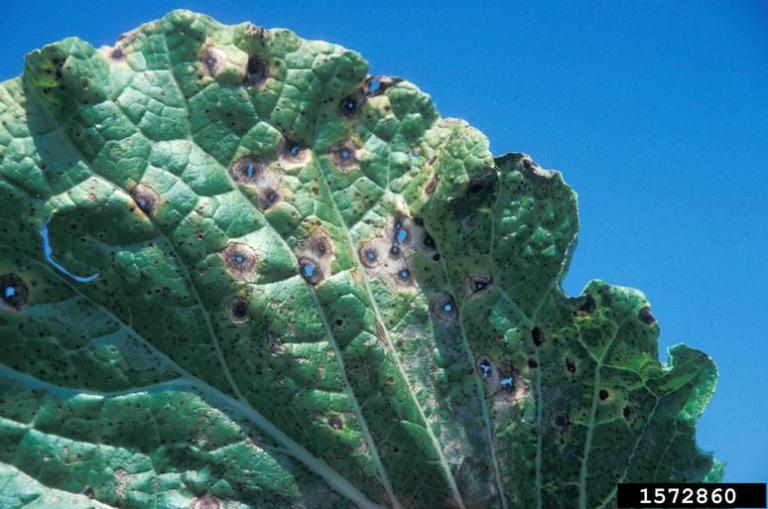
Plant: Cauliflower
Disease: cauliflower alternaria leaf spot